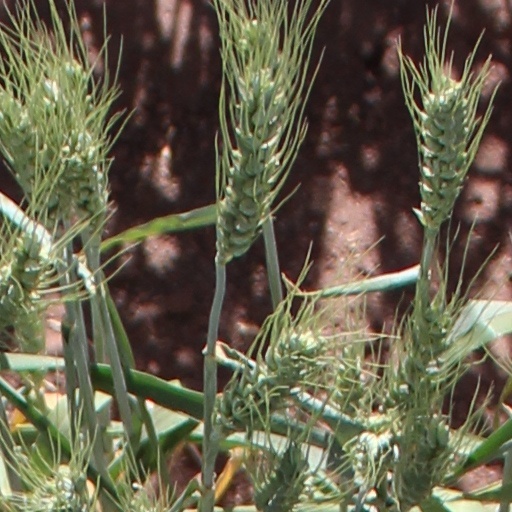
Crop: wheat